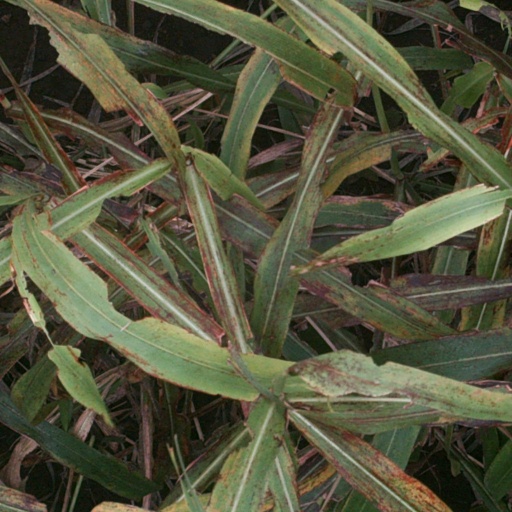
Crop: sorghum